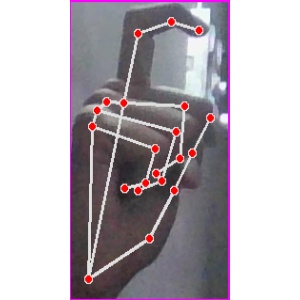
अक्षर: ट